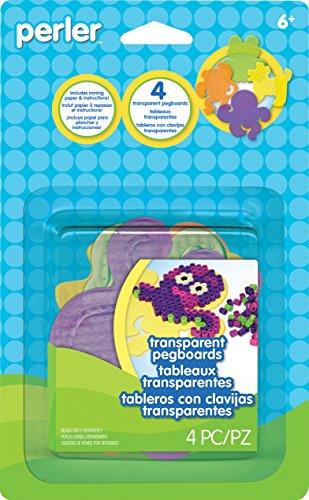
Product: Perler Beads Animal Craft Transparent Pegboard Set, 4 pcs
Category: Toys & Games | Arts & Crafts
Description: Craft again and again These transparent Perler animal pegboards are reusable for endless crafting fun.
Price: $4.39
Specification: ProductDimensions:0.3x4.5x4inches|ItemWeight:3.84ounces|ShippingWeight:5.3ounces(Viewshippingratesandpolicies)|DomesticShipping:ItemcanbeshippedwithinU.S.|InternationalShipping:ThisitemcanbeshippedtoselectcountriesoutsideoftheU.S.LearnMore|ASIN:B013TS55EU|Itemmodelnumber:80-26050|Manufacturerrecommendedage:6-7years